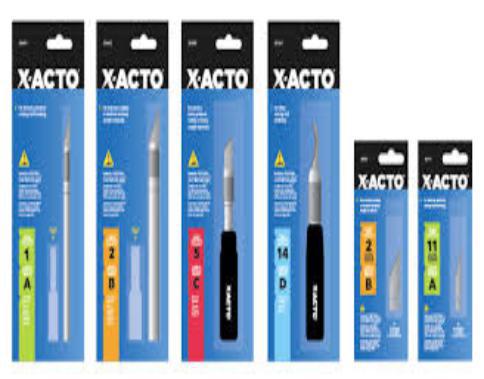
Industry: Necessities